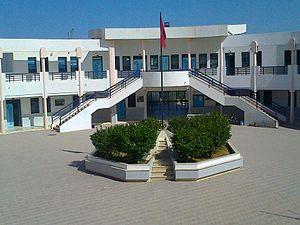
Cour du lycée pilote de Sousseالعربية: ساحة المعهد النموذجي بسوسة
Le lycée pilote est un type d'établissement de l'enseignement secondaire tunisien comptant 23 structures en 2017. Les élèves y sont admis selon un quota variable, après avoir réussi l'examen du diplôme de fin d'études de l'enseignement de base. Il s'agit d'une élite destinée à poursuivre des études poussées dans les domaines scientifiques et littéraires.